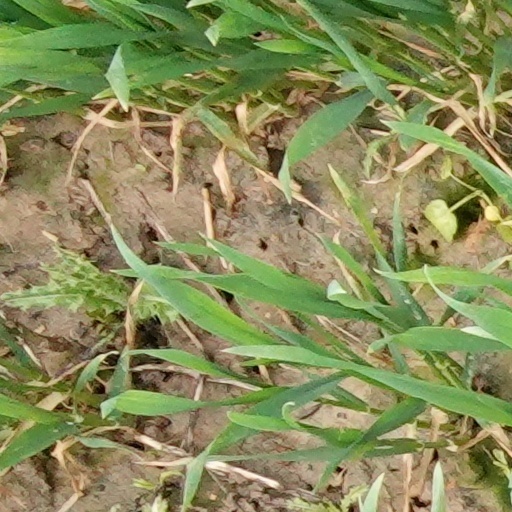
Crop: wheat